Percy Sargood

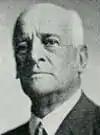
Percy Sargood

Sir Percy Rolfe Sargood (1865–1940) was a New Zealand businessman and philanthropist. He was born in Melbourne, Victoria, Australia, in 1865.